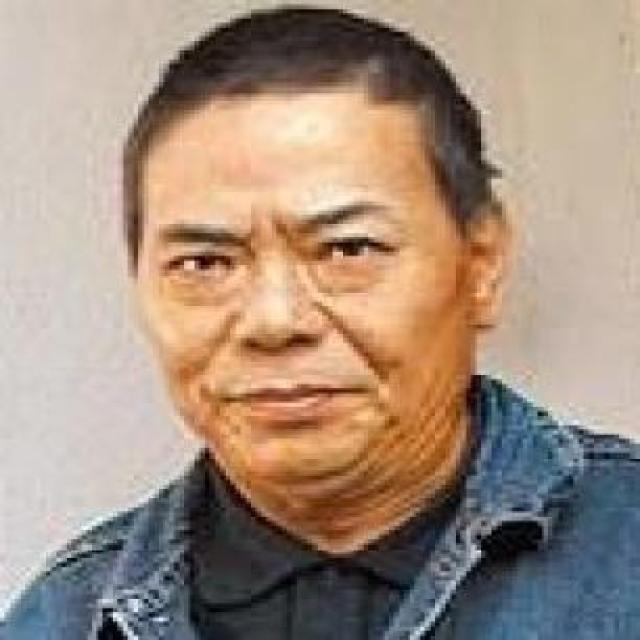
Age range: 45-64